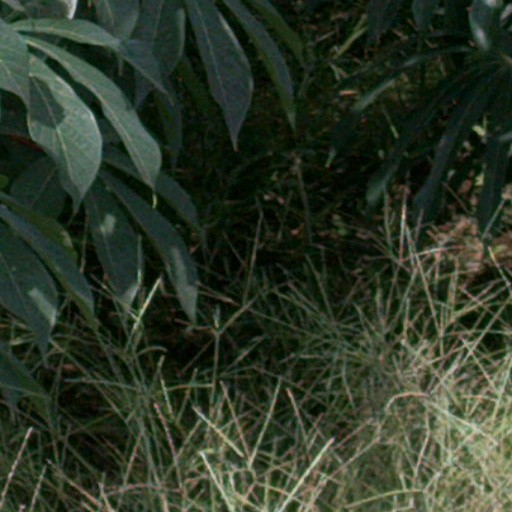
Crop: cassava